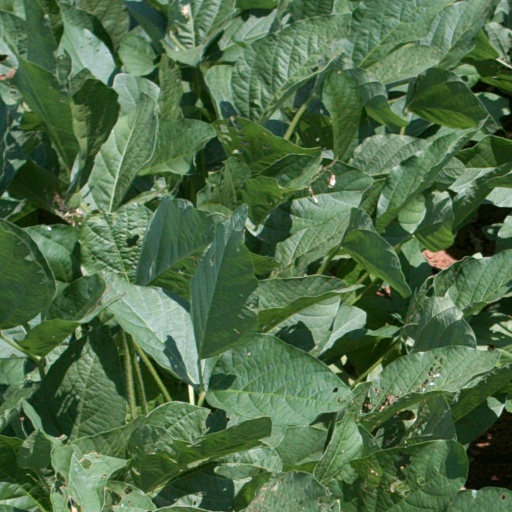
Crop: soybean